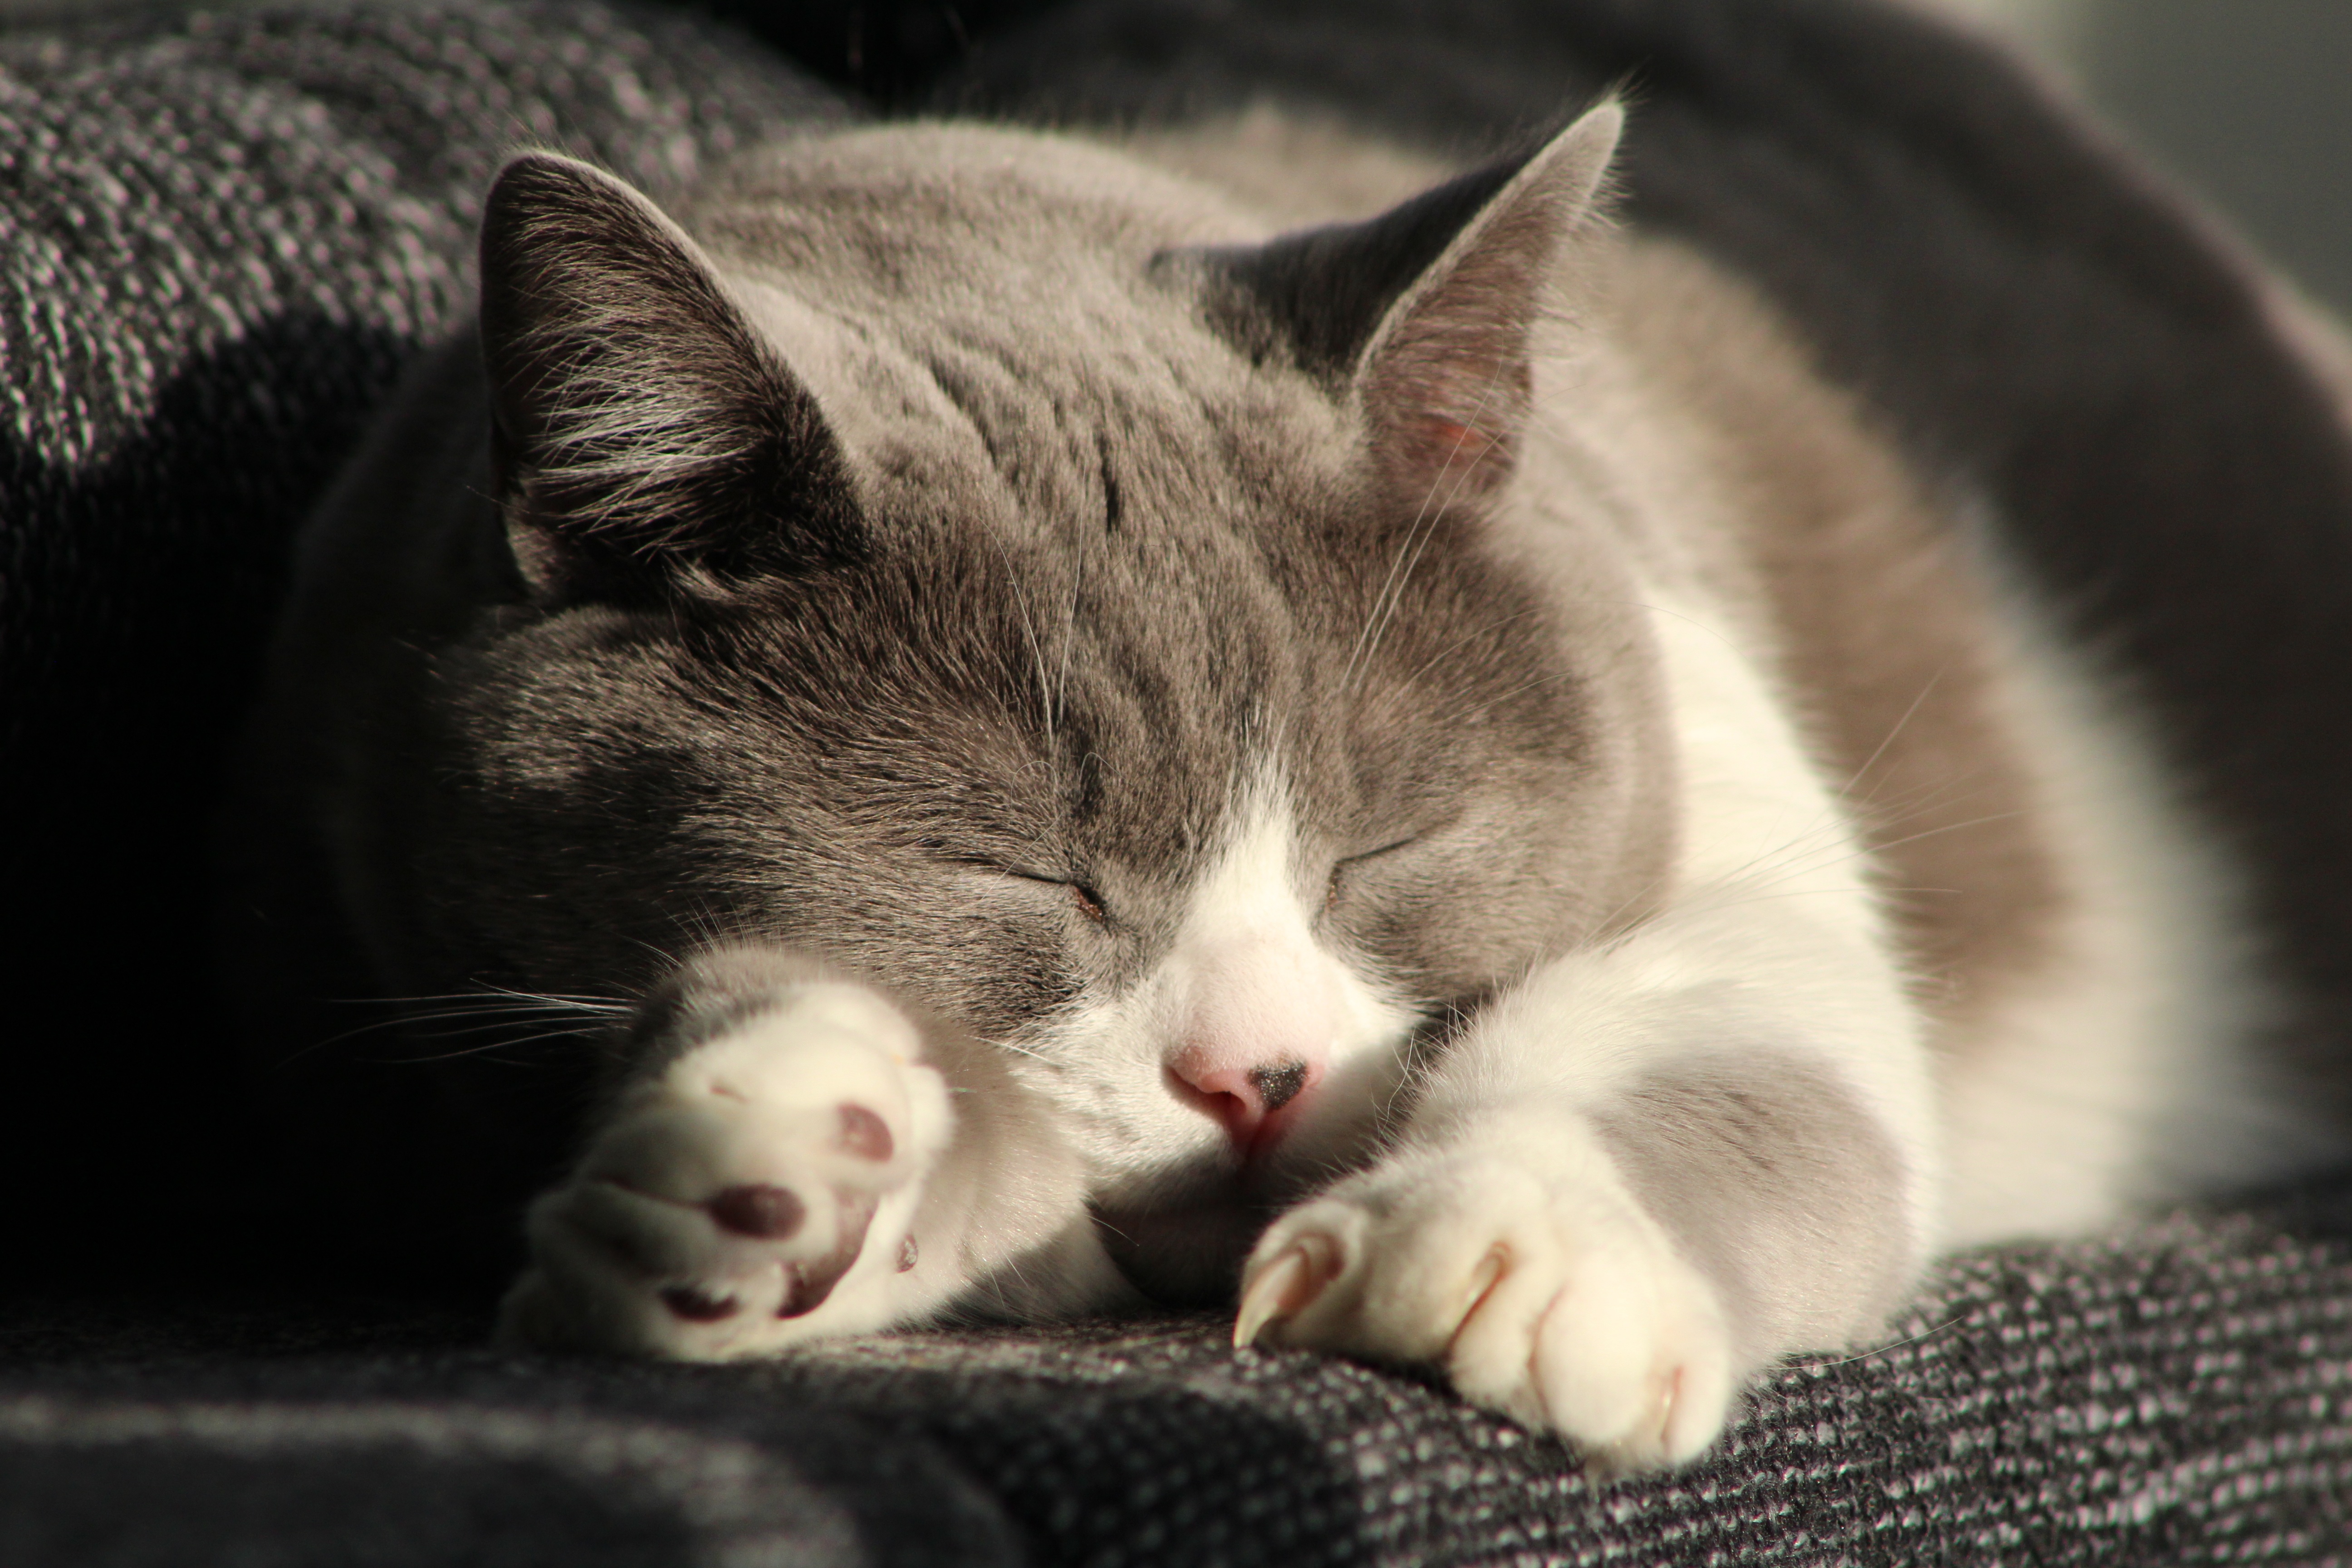
kitten, cat, mammal, yawn, nose, whiskers, vertebrate, mieze, european shorthair, small to medium sized cats, cat like mammal, domestic short haired cat, american shorthair